IMZ-Ural

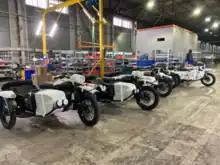
New Gear Ups at the IMZ-Kazakhstan facility.

The next year, in 2002, the new owners decided to consolidate the disparate distribution networks under company control. The American distribution arm, Irbit Motorworks of America, Inc., was incorporated in Redmond, WA. Ural Motorcycles GmbH, the European distribution arm, was formed in Austria in 2003. Corporate headquarters was moved to the United States in 2006 with the formation of the holding company IMZ-Ural Group, Inc. in Redmond, WA. Besides the manufacturing entities, IMZ-Ural Group, Inc. currently owns distribution companies in the US, Australia, Japan, Spain, and the Czech Republic.